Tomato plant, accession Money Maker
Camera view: horizontal (90 deg, fisheye); turntable rotation: 0 degrees
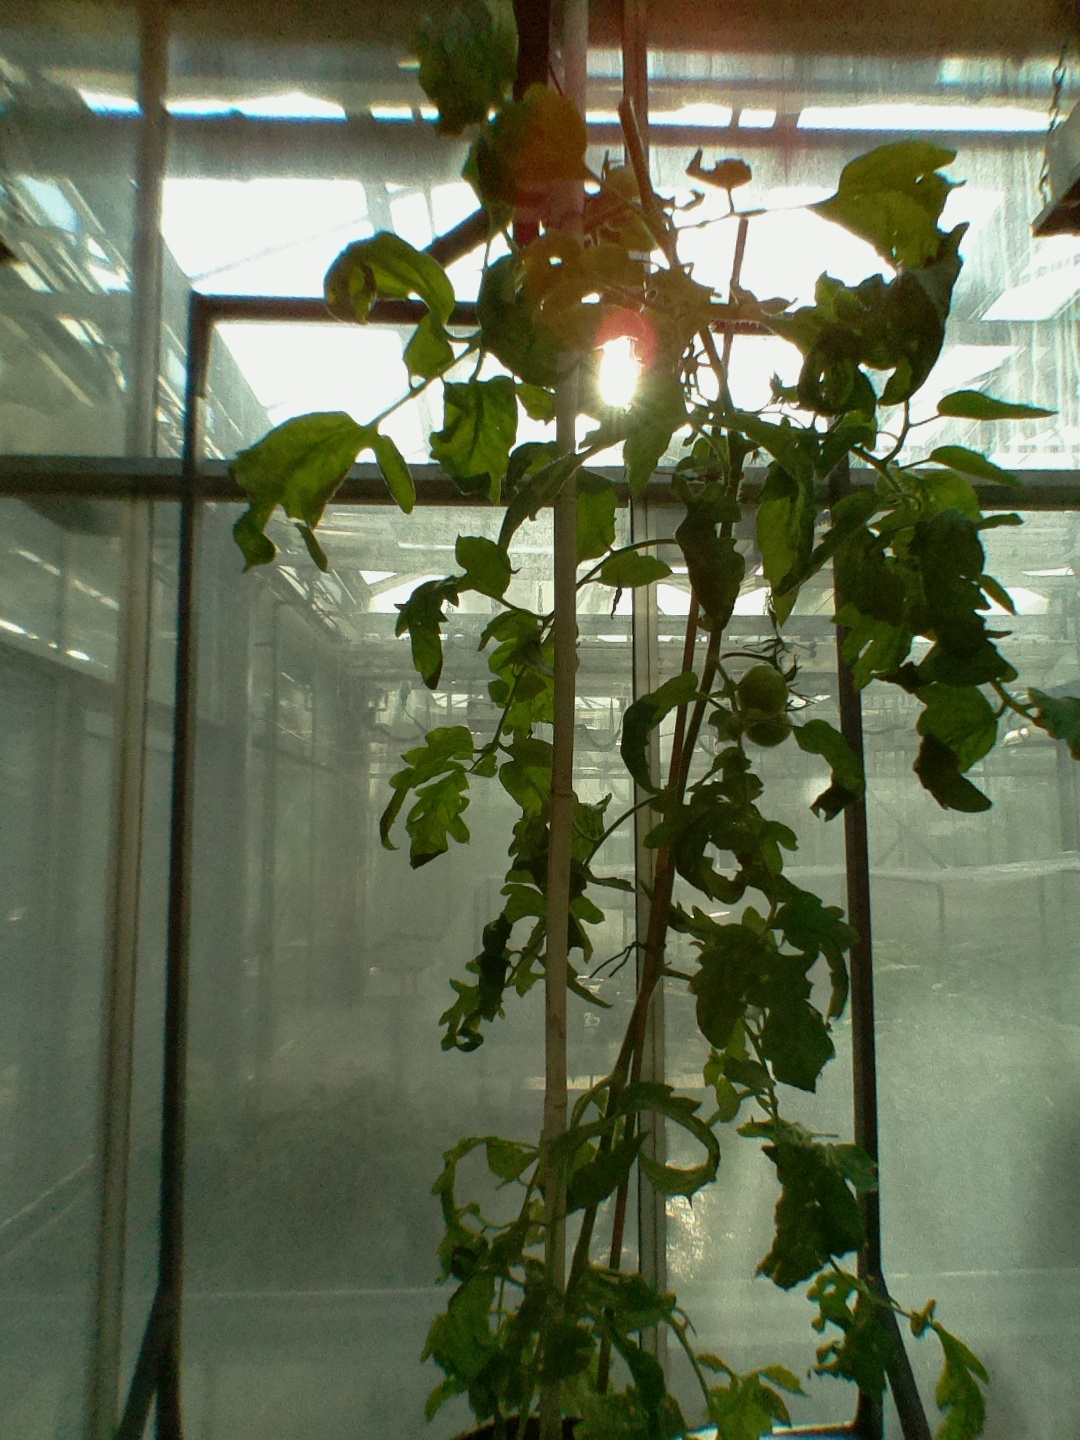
BBCH growth stage 73: 30%-40% of final fruit size